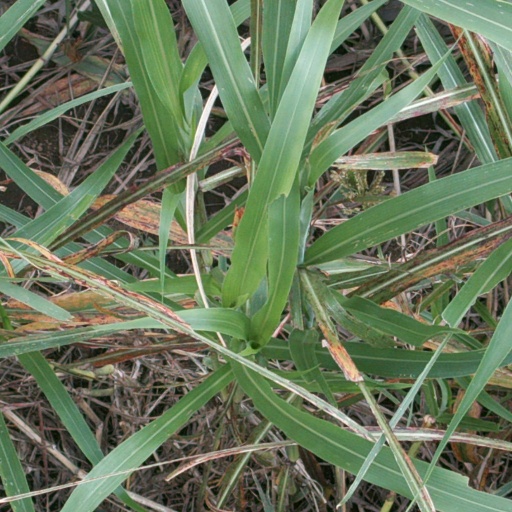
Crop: sorghum